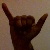
The image shows a hand gesture representing the letter 'Y' in Indian Sign Language.